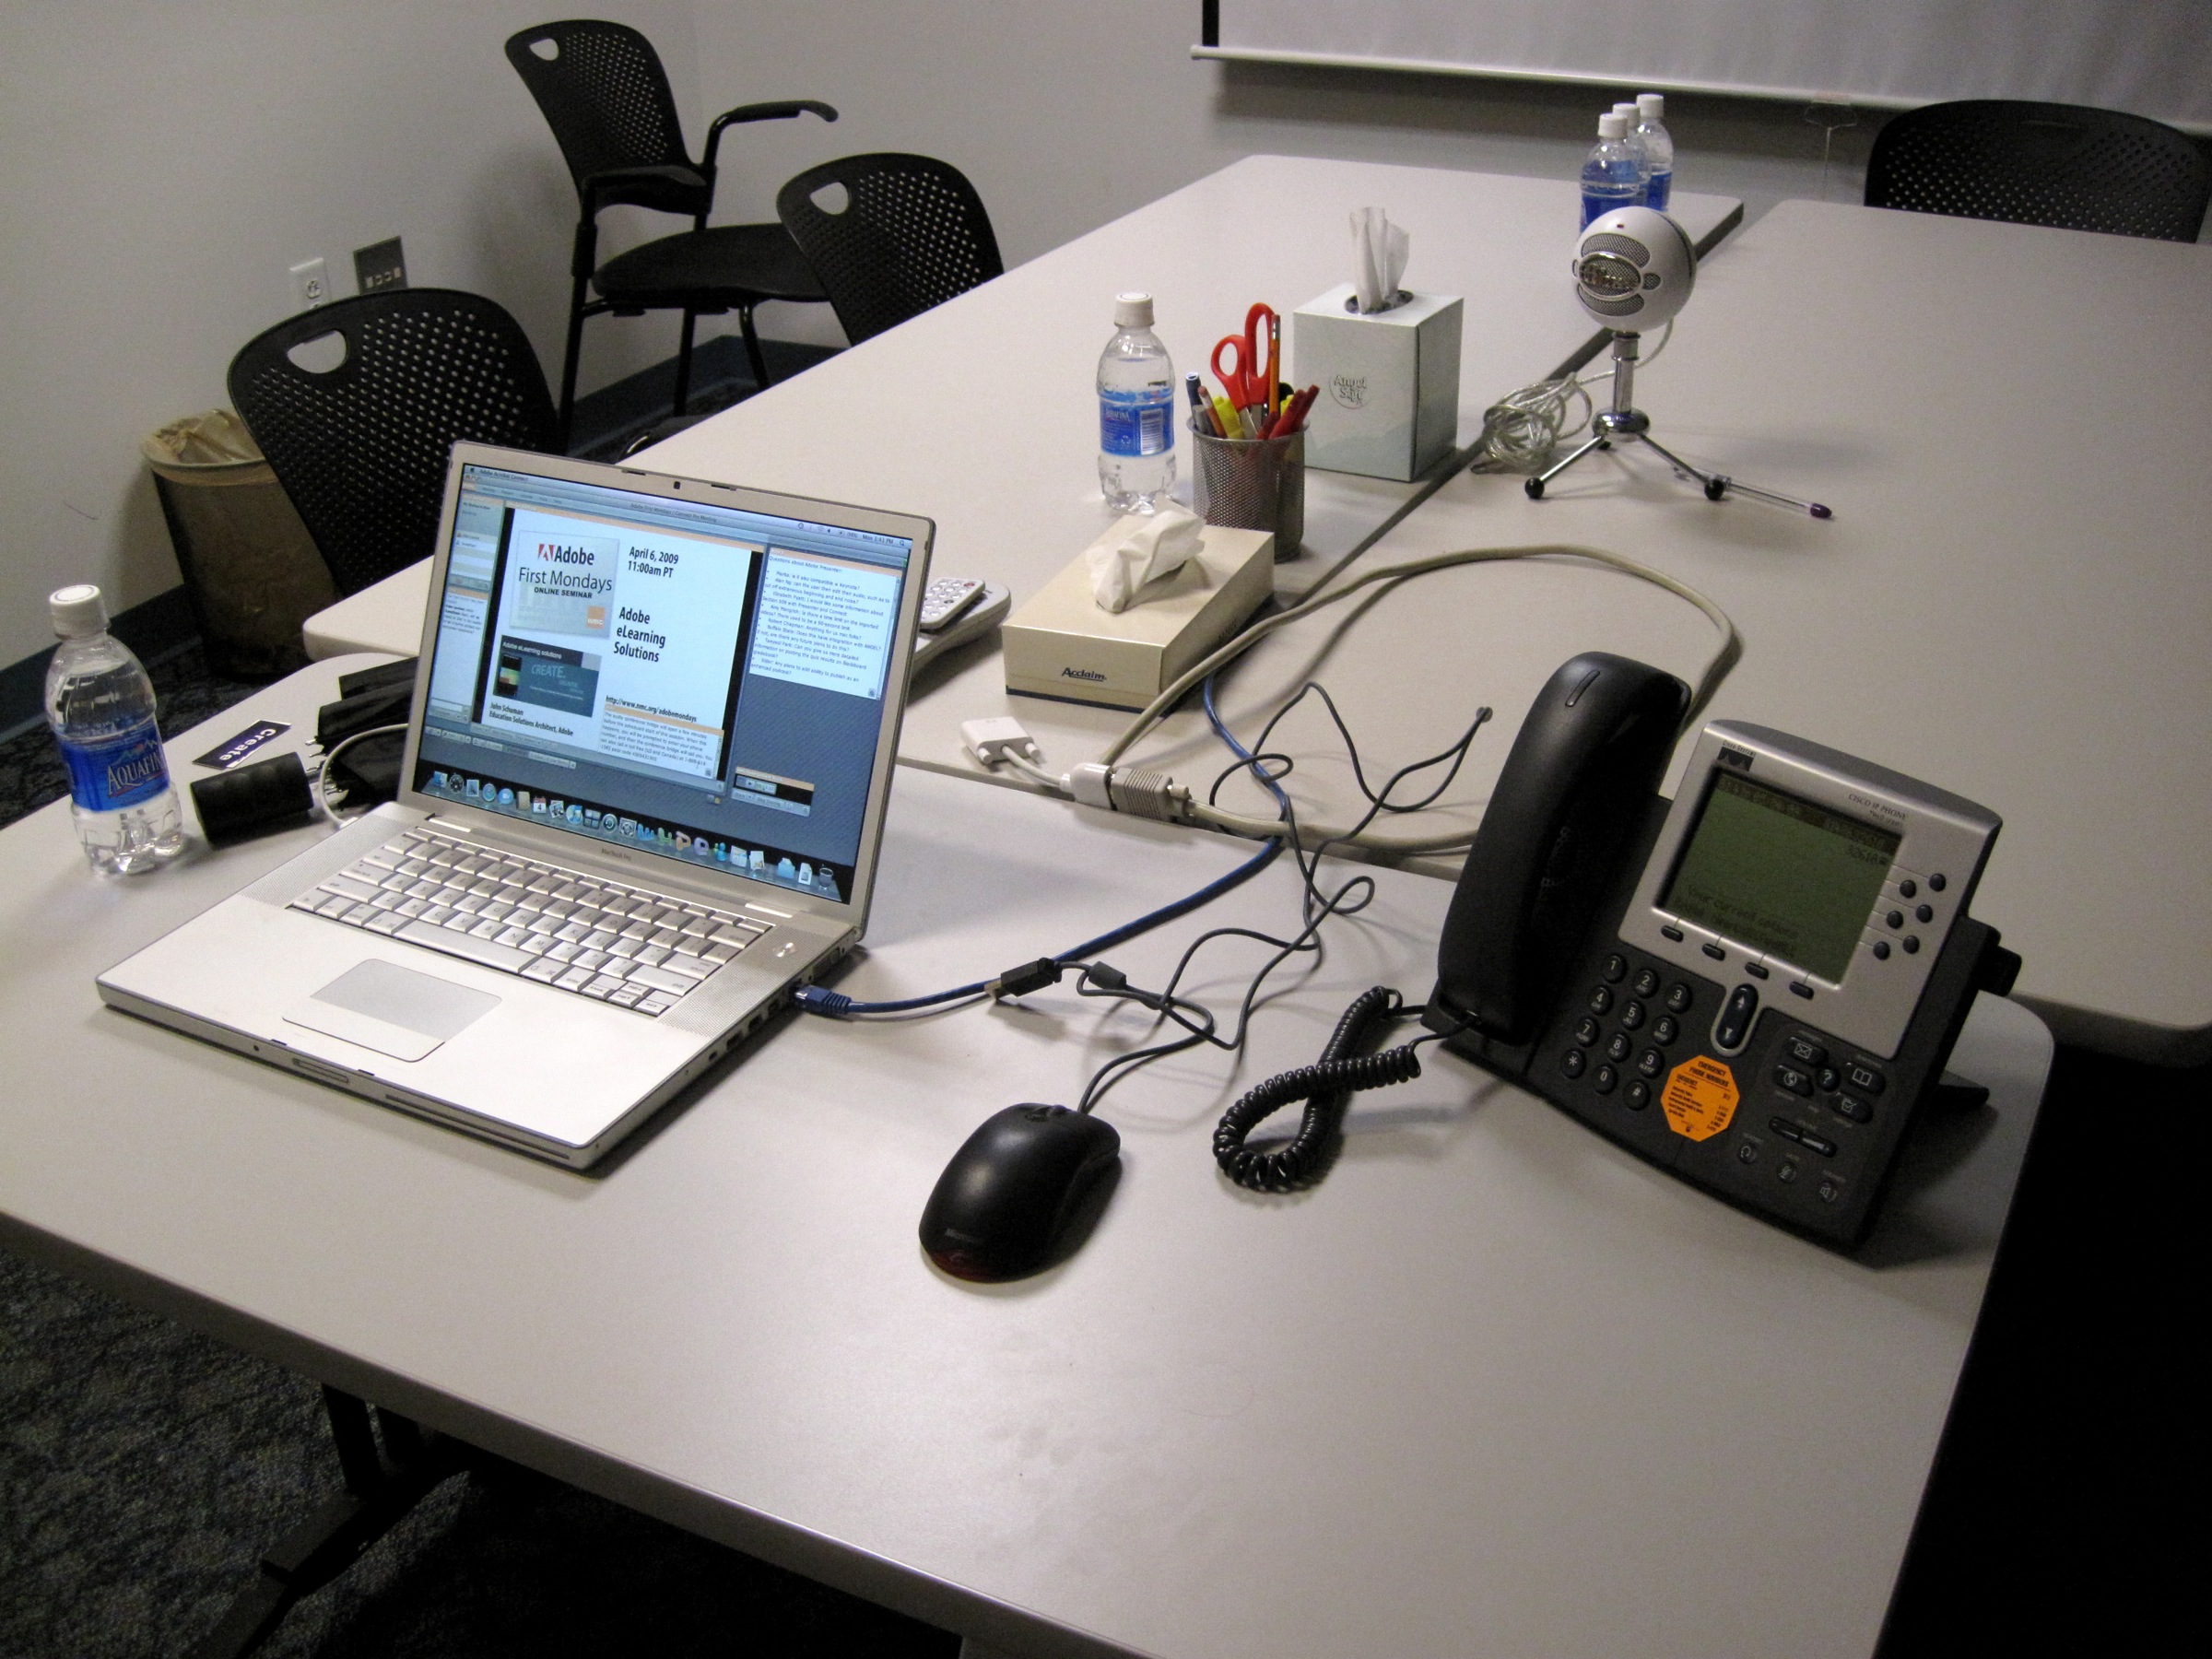
desk, technology, room, design, nmc, psu, desktop computer, personal computer